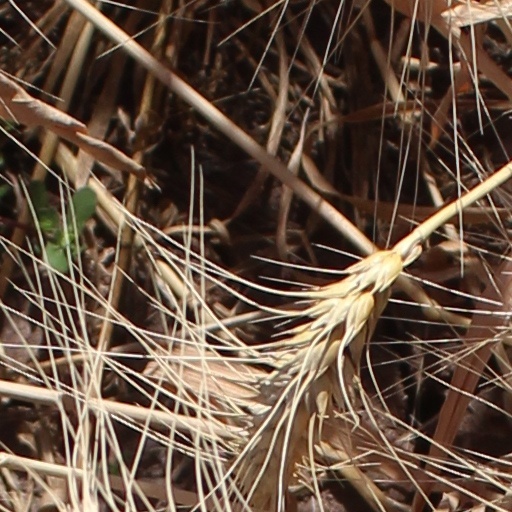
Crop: wheat